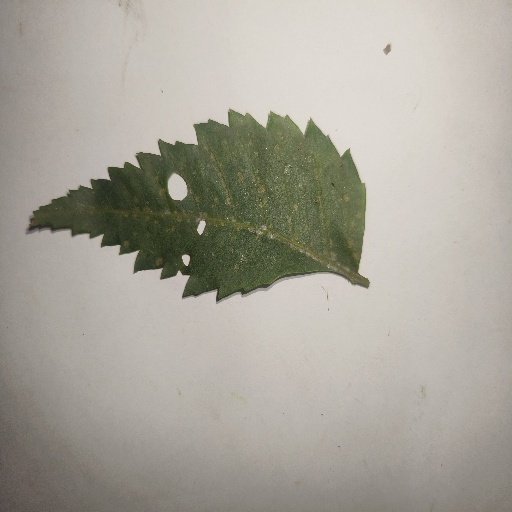
Species: Neem
Leaf condition: Shot Hole Leaf